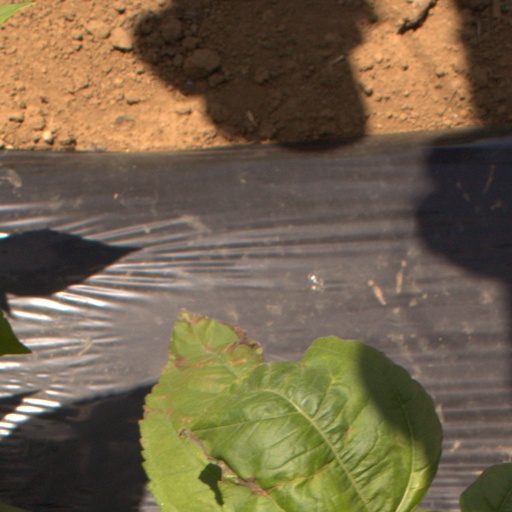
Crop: Jerusalem artichoke